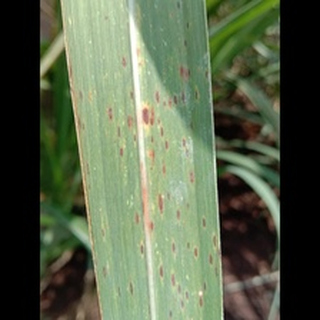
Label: sugarcane_rust